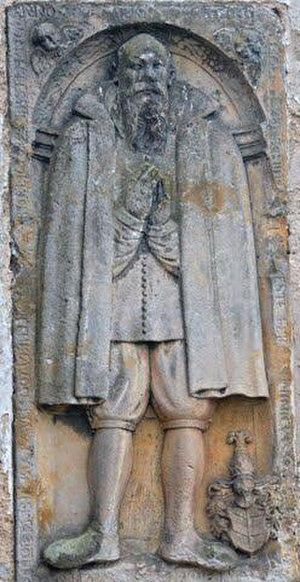
Les premières traces de la famille Schierer datent de 1298, avec le chevalier Schierer Bernhard Ritter von Klosterneuburg, juge d’arbitrage à la cour d’Albrecht Iᵉʳ, duc d’Autriche. Les Schierer sont issus d’une famille noble originaire du Royaume de Bohême depuis le XIVᵉ siècle, famille qui s'est particulièrement distinguée sous le règne du souverain du Saint-Empire romain germanique, Rodolphe II. L'expansion de cette famille de verriers dans de nombreux pays européens est sans précédent. Ses dynasties de maîtres verriers avec la famille Friedrich ont fait l'histoire du verre en Bohème, Silésie, Autriche, Tyrol et Slovénie. L’histoire écrite de la famille remonte à Paul Schierer, né vers 1443 et propriétaire de verreries en Bohême. Paul Schierer était l’ainé de la famille Schierer, qui comptait parmi les 1ères familles de verriers en Bohême au XVᵉ siècle. Paul Schierer a inventé le processus de coloration du verre en bleu en ajoutant du cobalt, puis est devenu, sous le règne des Habsbourg, fournisseur de la cour à Prague.